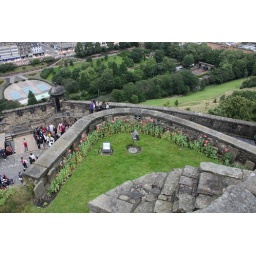
cemetery for soldier's dogs in Edinburgh castle